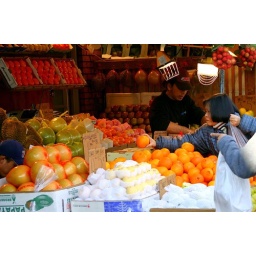
Candid shot of an outdoor fruit market in Toronto's Chinatown.